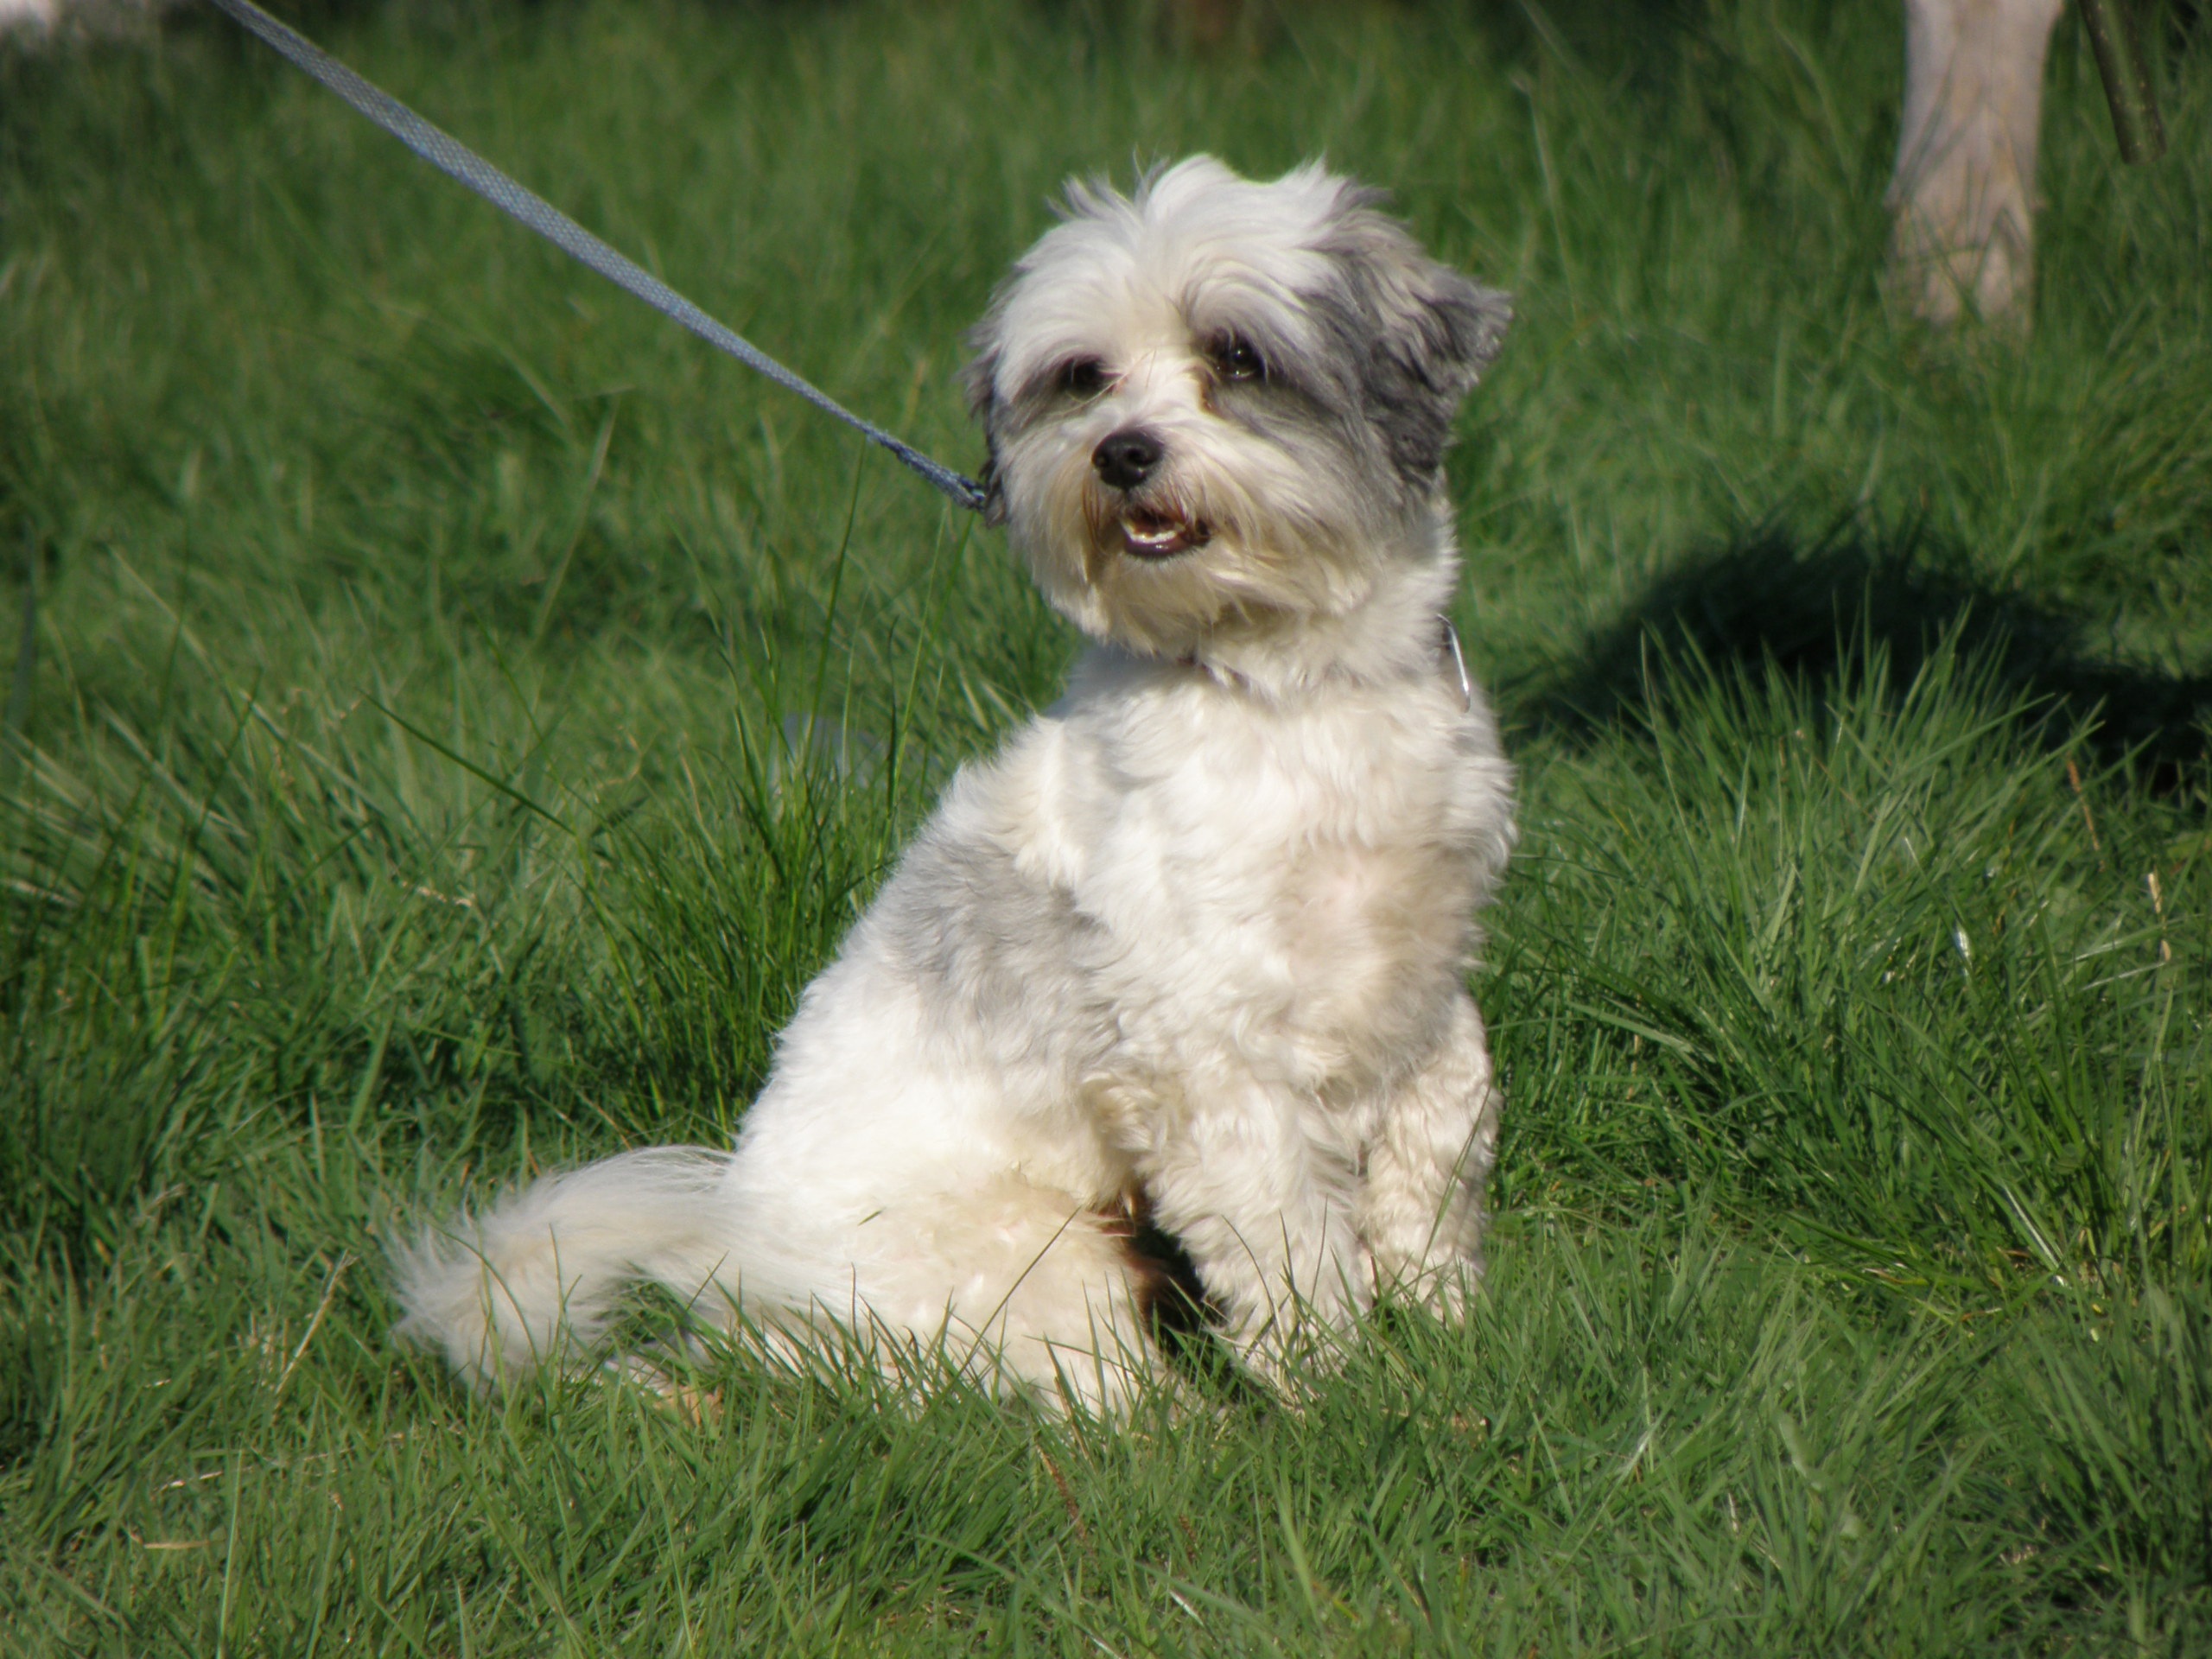
dog, small, mammal, vertebrate, dog breed, lhasa apso, terrier, maltese, bichon, irish soft coated wheaten terrier, a hybrid, tibetan terrier, bolognese, coton de tulear, havanese, dog like mammal, carnivoran, schnoodle, dandie dinmont terrier, glen of imaal terrier, dog crossbreeds, morkie, polish lowland sheepdog, bolonka, poodle crossbreed, lagotto romagnolo, social breed, lowchen